Italian Wars

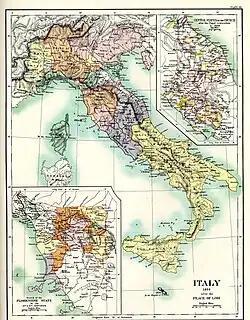
Italy after the 1454 Peace of Lodi

Largely driven by the rivalry between the Republic of Venice and the Duchy of Milan, the long-running Wars in Lombardy had finally been ended by the 1454 Treaty of Lodi. Followed shortly thereafter by a non-aggression pact known as the Italic League, it led to a forty-year period of stability and economic expansion, marred only by the 1479 to 1481 Pazzi conspiracy and 1482 to 1484 War of Ferrara. The League's main supporter was the Florentine ruler Lorenzo de' Medici, who also pursued a policy of excluding France and the Holy Roman Empire from the Italian peninsula.